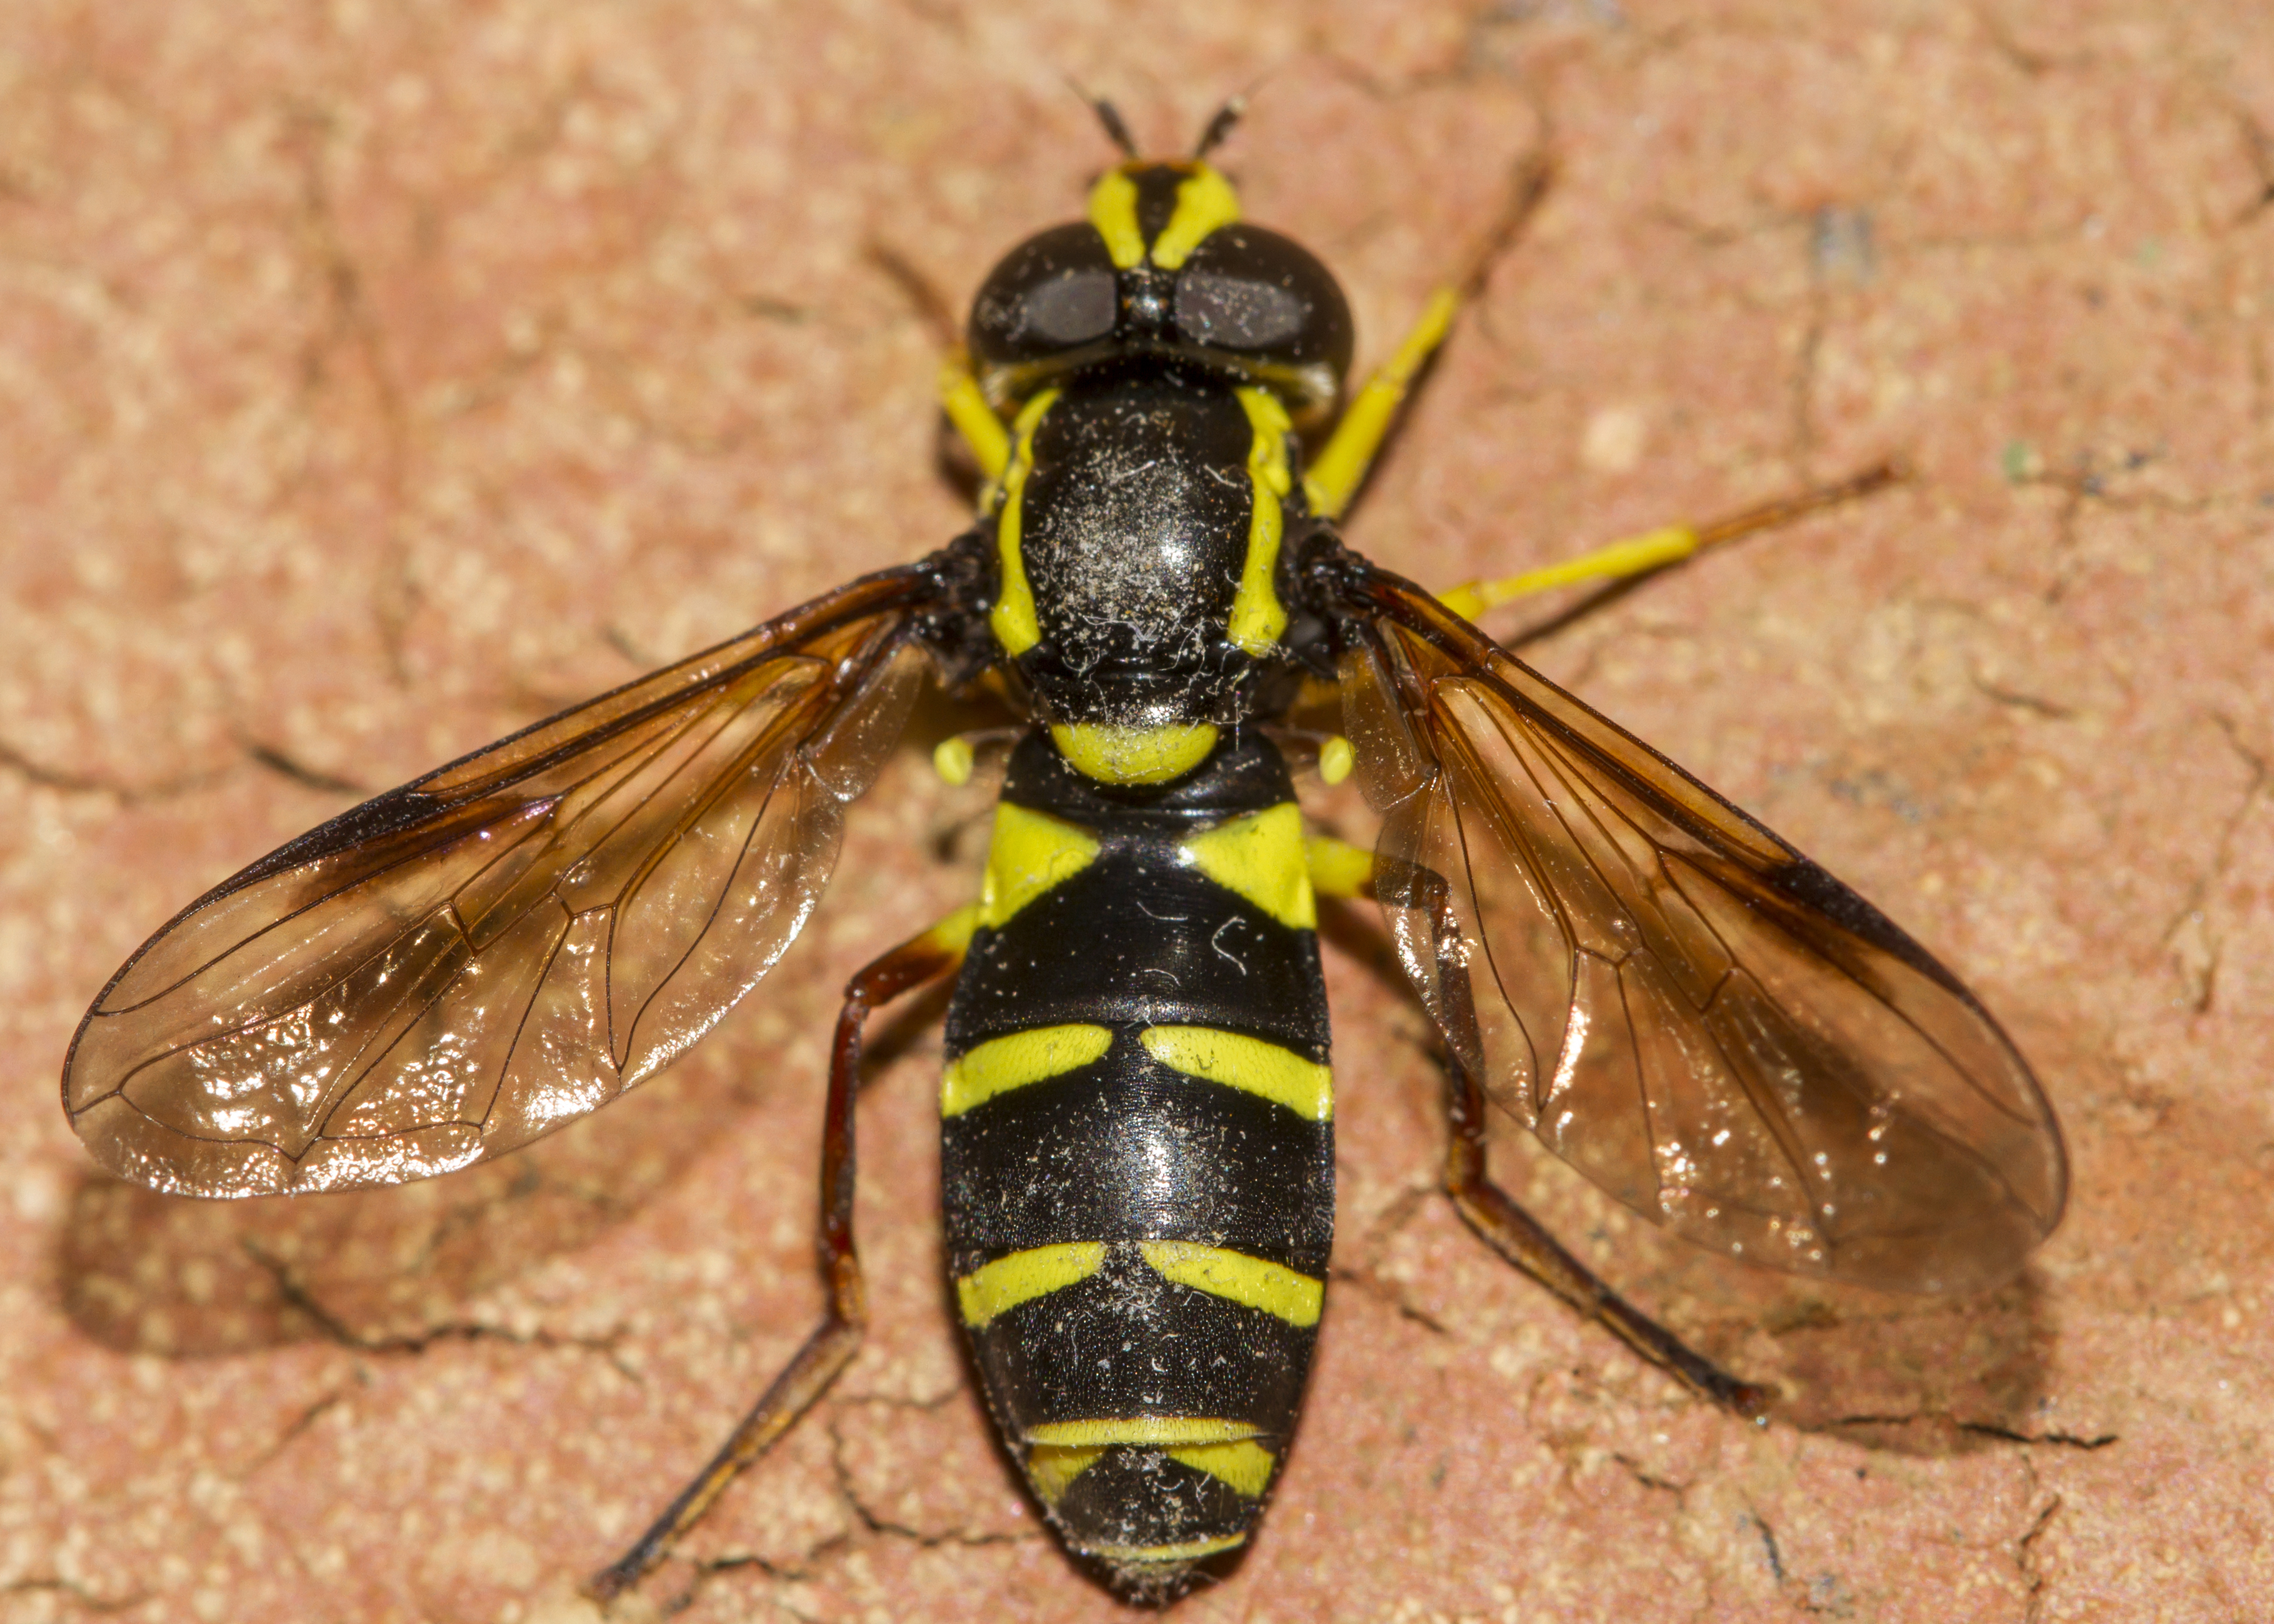
fly, insect, macro, fauna, invertebrate, close up, hoverfly, uk, bee, canon7d, hornet, wasp, pest, hww, peterborough, extensiontubes, wingwednesday, worldwidefauna, britishhoverflies, bbcsummerwatchofficial, macro photography, arthropod, honey bee, membrane winged insect